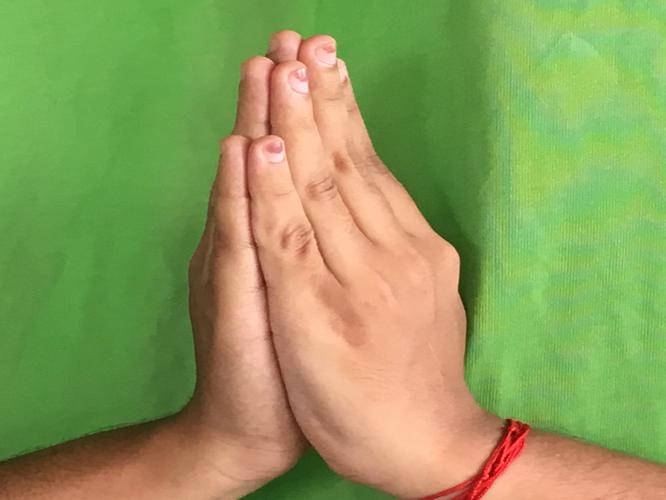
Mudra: Anjali
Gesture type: double_hand